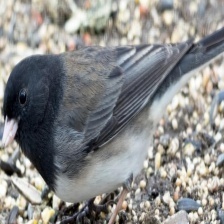
Species: DARK EYED JUNCO
Scientific name: JUNCO HYEMALIS